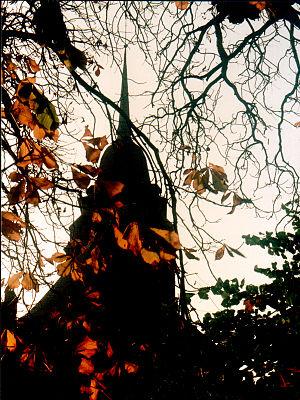
Pas-en-Artois est une commune française située dans le département du Pas-de-Calais en région Hauts-de-France.